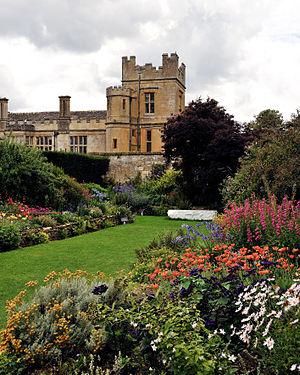
Donwell Abbey est le domaine ancestral de Mr Knightley, protagoniste masculin d'Emma, quatrième roman édité de Jane Austen, paru fin 1815. Ce domaine imaginaire est situé dans le Surrey, à environ un mile au sud de Hartfield, la demeure de l'héroïne, Emma Woodhouse, et de la bourgade de Highbury. La ville la plus proche est Kingston, à l'époque un gros bourg en amont de Londres sur la rive droite de la Tamise, et Londres n'est qu'à 16 miles, facilement accessible dans la journée.